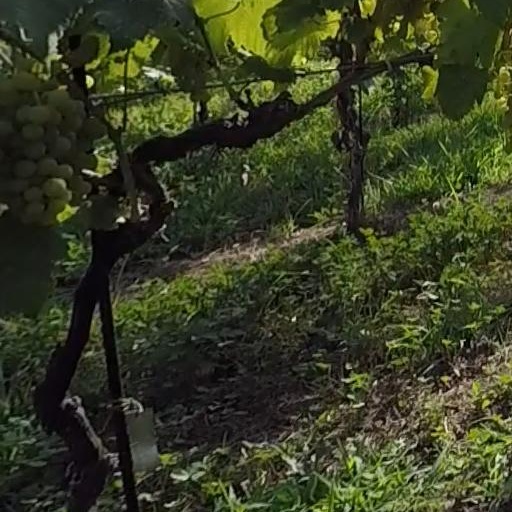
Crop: grape